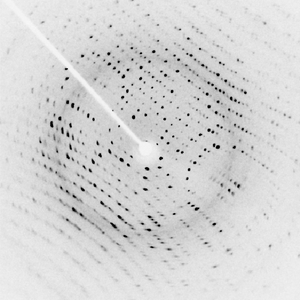
Les protéines ont été définies comme étant des macromolécules biologiques présentes dans toutes les cellules vivantes, mais des travaux récents montrent qu'il existe aussi des centaines voire des milliers de micro ou nano-protéine. Elles sont formées d'une ou de plusieurs chaînes polypeptidiques. Chacune de ces chaînes est constituée de l'enchaînement de résidus d'acides aminés liés entre eux par des liaisons peptidiques.
La biologie structurale est la branche de la biologie qui étudie la structure et l'organisation spatiale des macromolécules biologiques, principalement les protéines et les acides nucléiques. La biologie structurale concerne en particulier la détermination à l'échelle atomique de la structure 3D au moyen de techniques biophysiques, les principes à la base des modifications de conformation des macromolécules, l'analyse des mouvements moléculaires et la dynamique de ces structures.